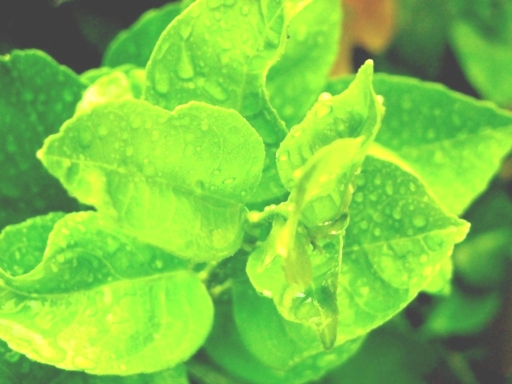
Material: foliage